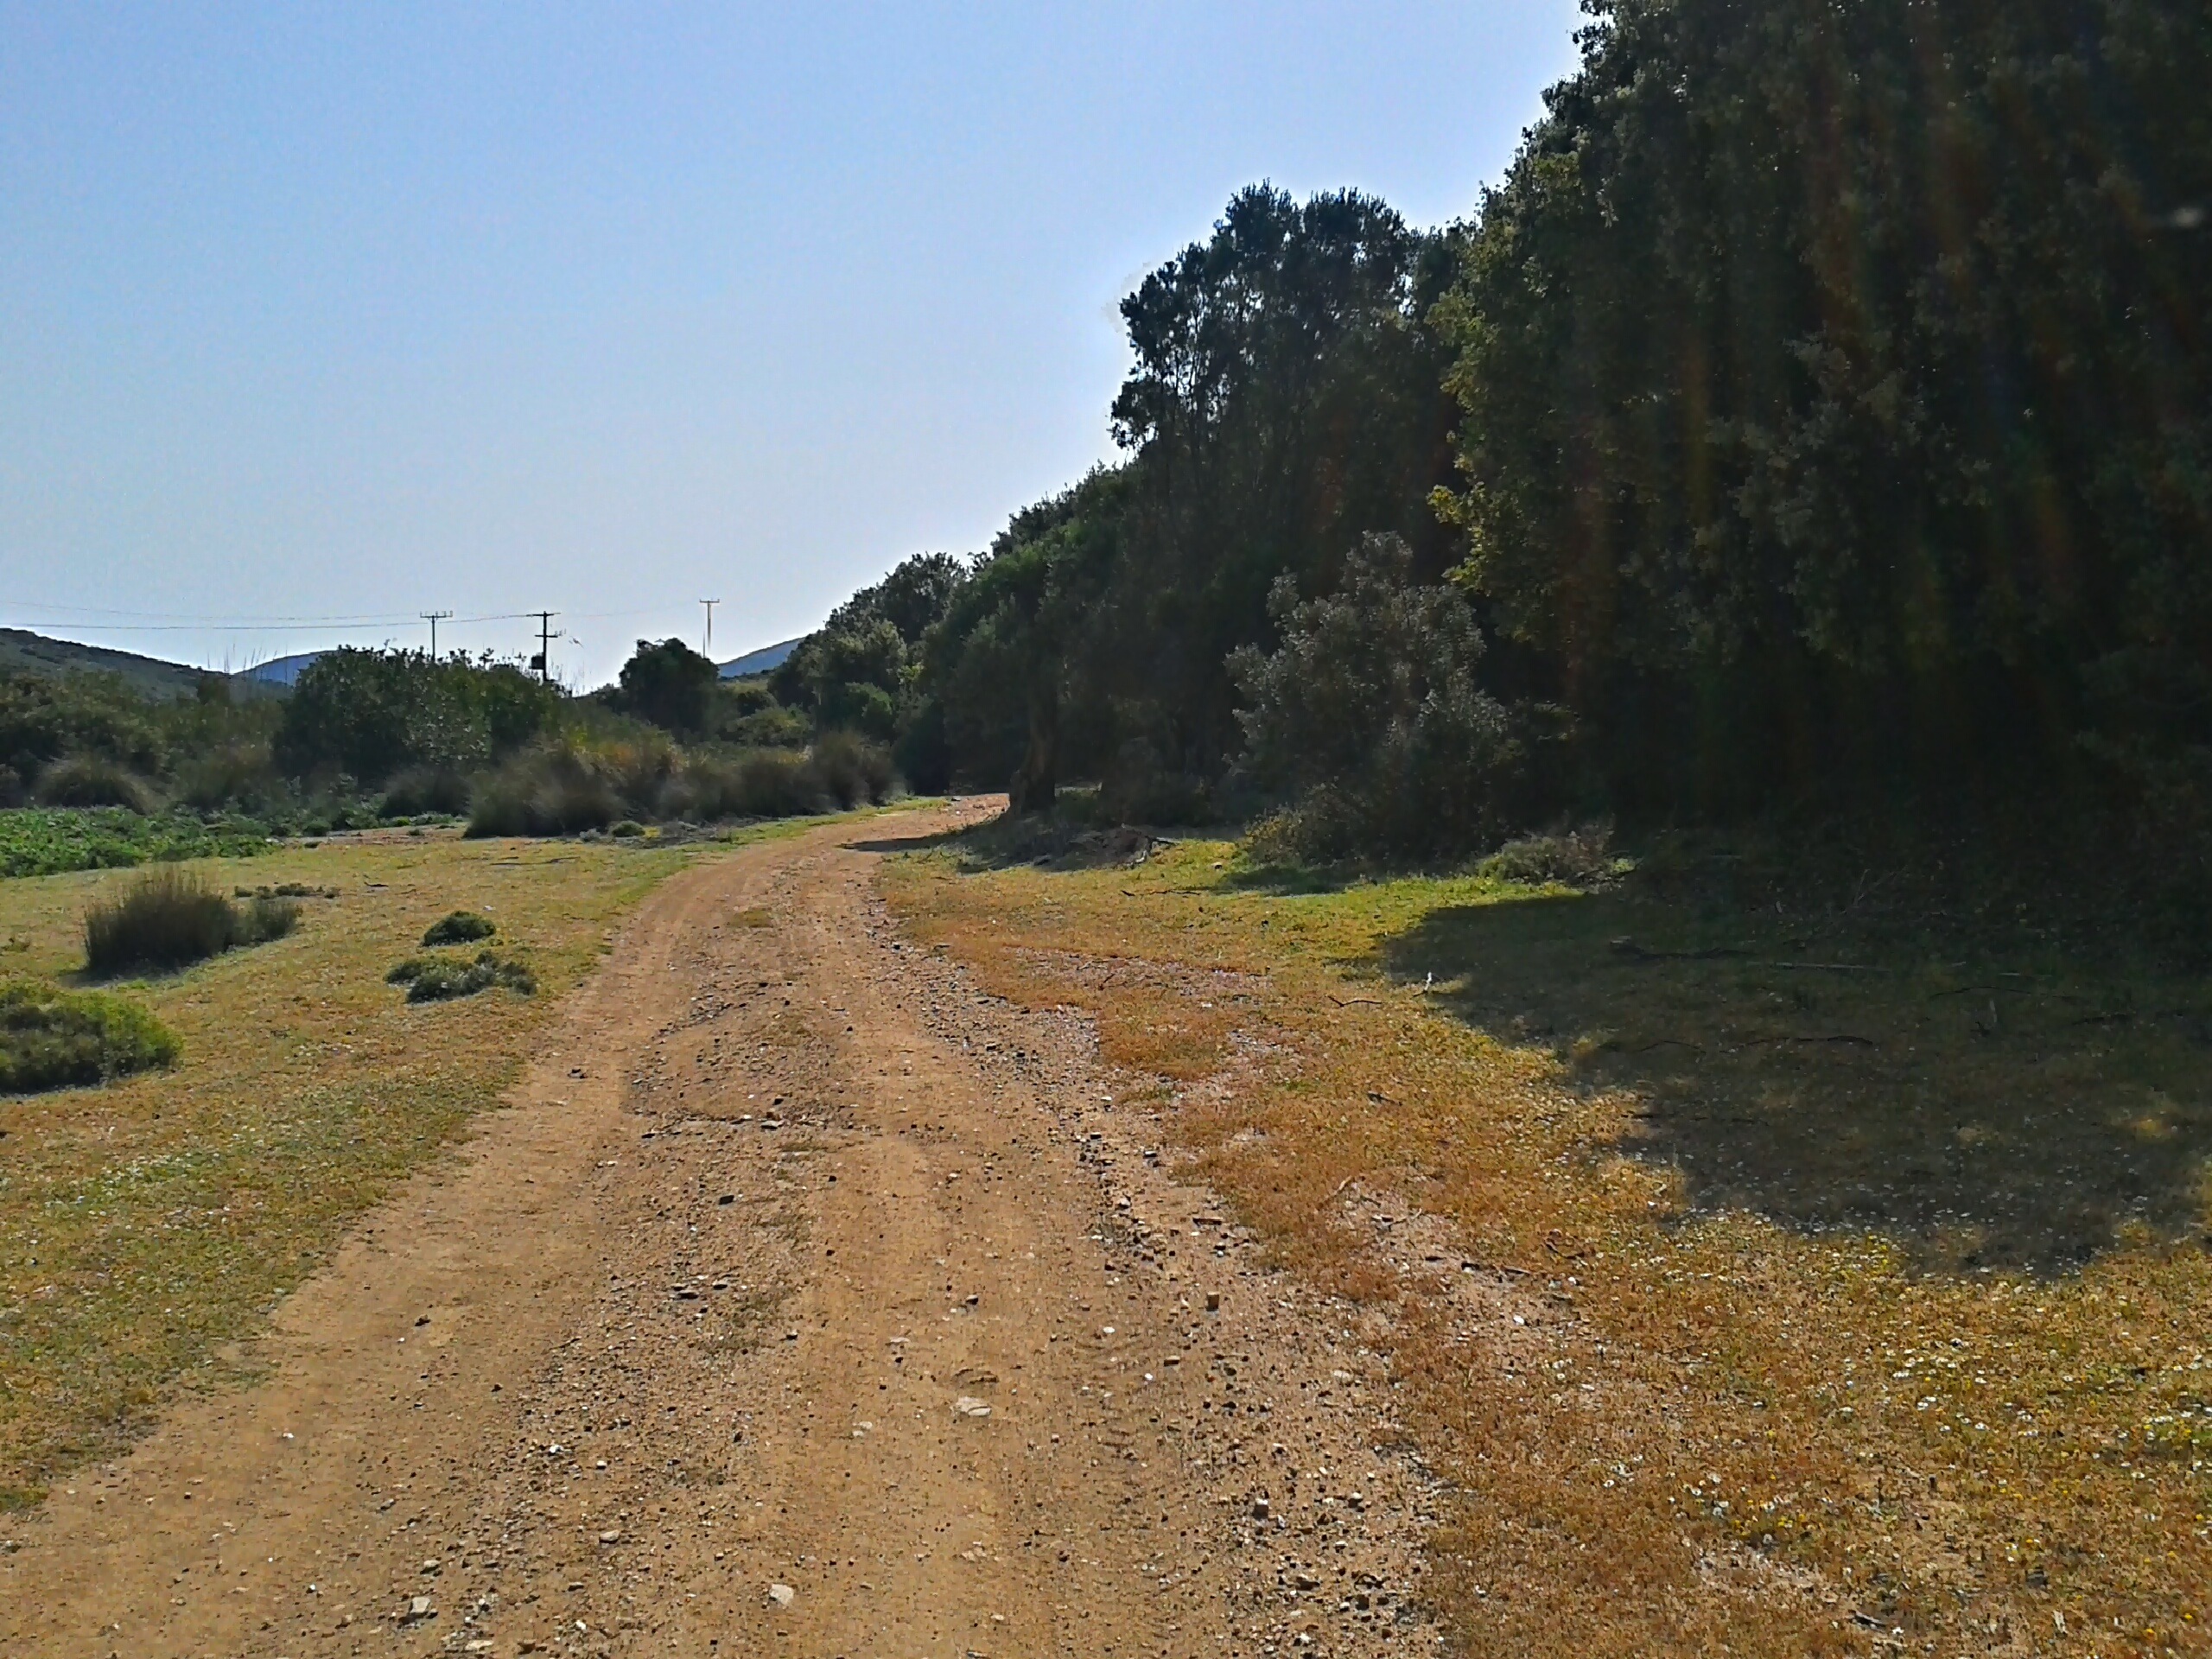
landscape, nature, path, mountain, road, trail, field, countryside, hill, valley, dirt road, dirt, soil, ridge, infrastructure, plateau, greece, ecosystem, rural area, gravel road, andros, natural environment